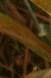
Label: Wheat___Brown_Rust